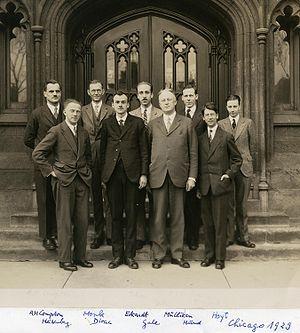
Robert Sanderson Mulliken est un physicien et chimiste américain. Il est principalement connu pour ses travaux sur le concept d'orbitale moléculaire, qui permet d'expliquer la structure des molécules, pour lesquels il a obtenu le prix Nobel de chimie en 1966.